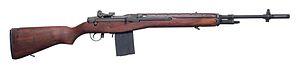
Le fusil M14 fut le premier fusil d'assaut de l'US Army, qui l'adopta en 1957 en remplacement du M1 Garand et de la carabine M1. Sa production en masse démarra en 1958 et plus d'un million trois cent mille M14 furent distribués aux forces américaines entre 1959 et 1964.